Answer in natural language. Which object is closer to the camera taking this photo, black colour chair (highlighted by a blue box) or Doorway? Choose between the following options: black colour chair (highlighted by a blue box) or Doorway
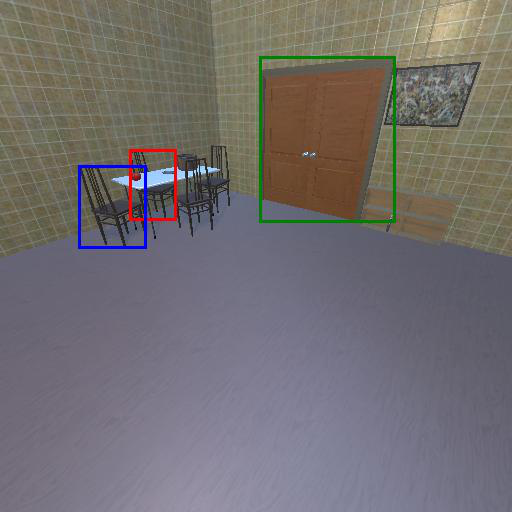
<answer>black colour chair (highlighted by a blue box)</answer>